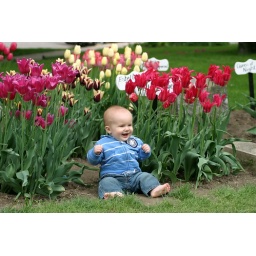
Will enjoying himself in the grass and dirt in front of a tulip bed in Orange City during the 2009 Tulip Festival